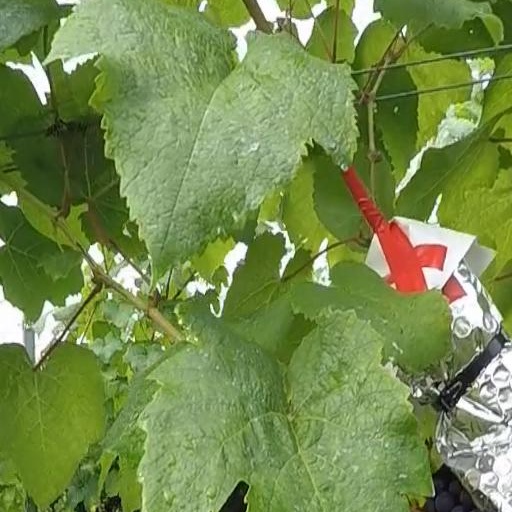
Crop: grape